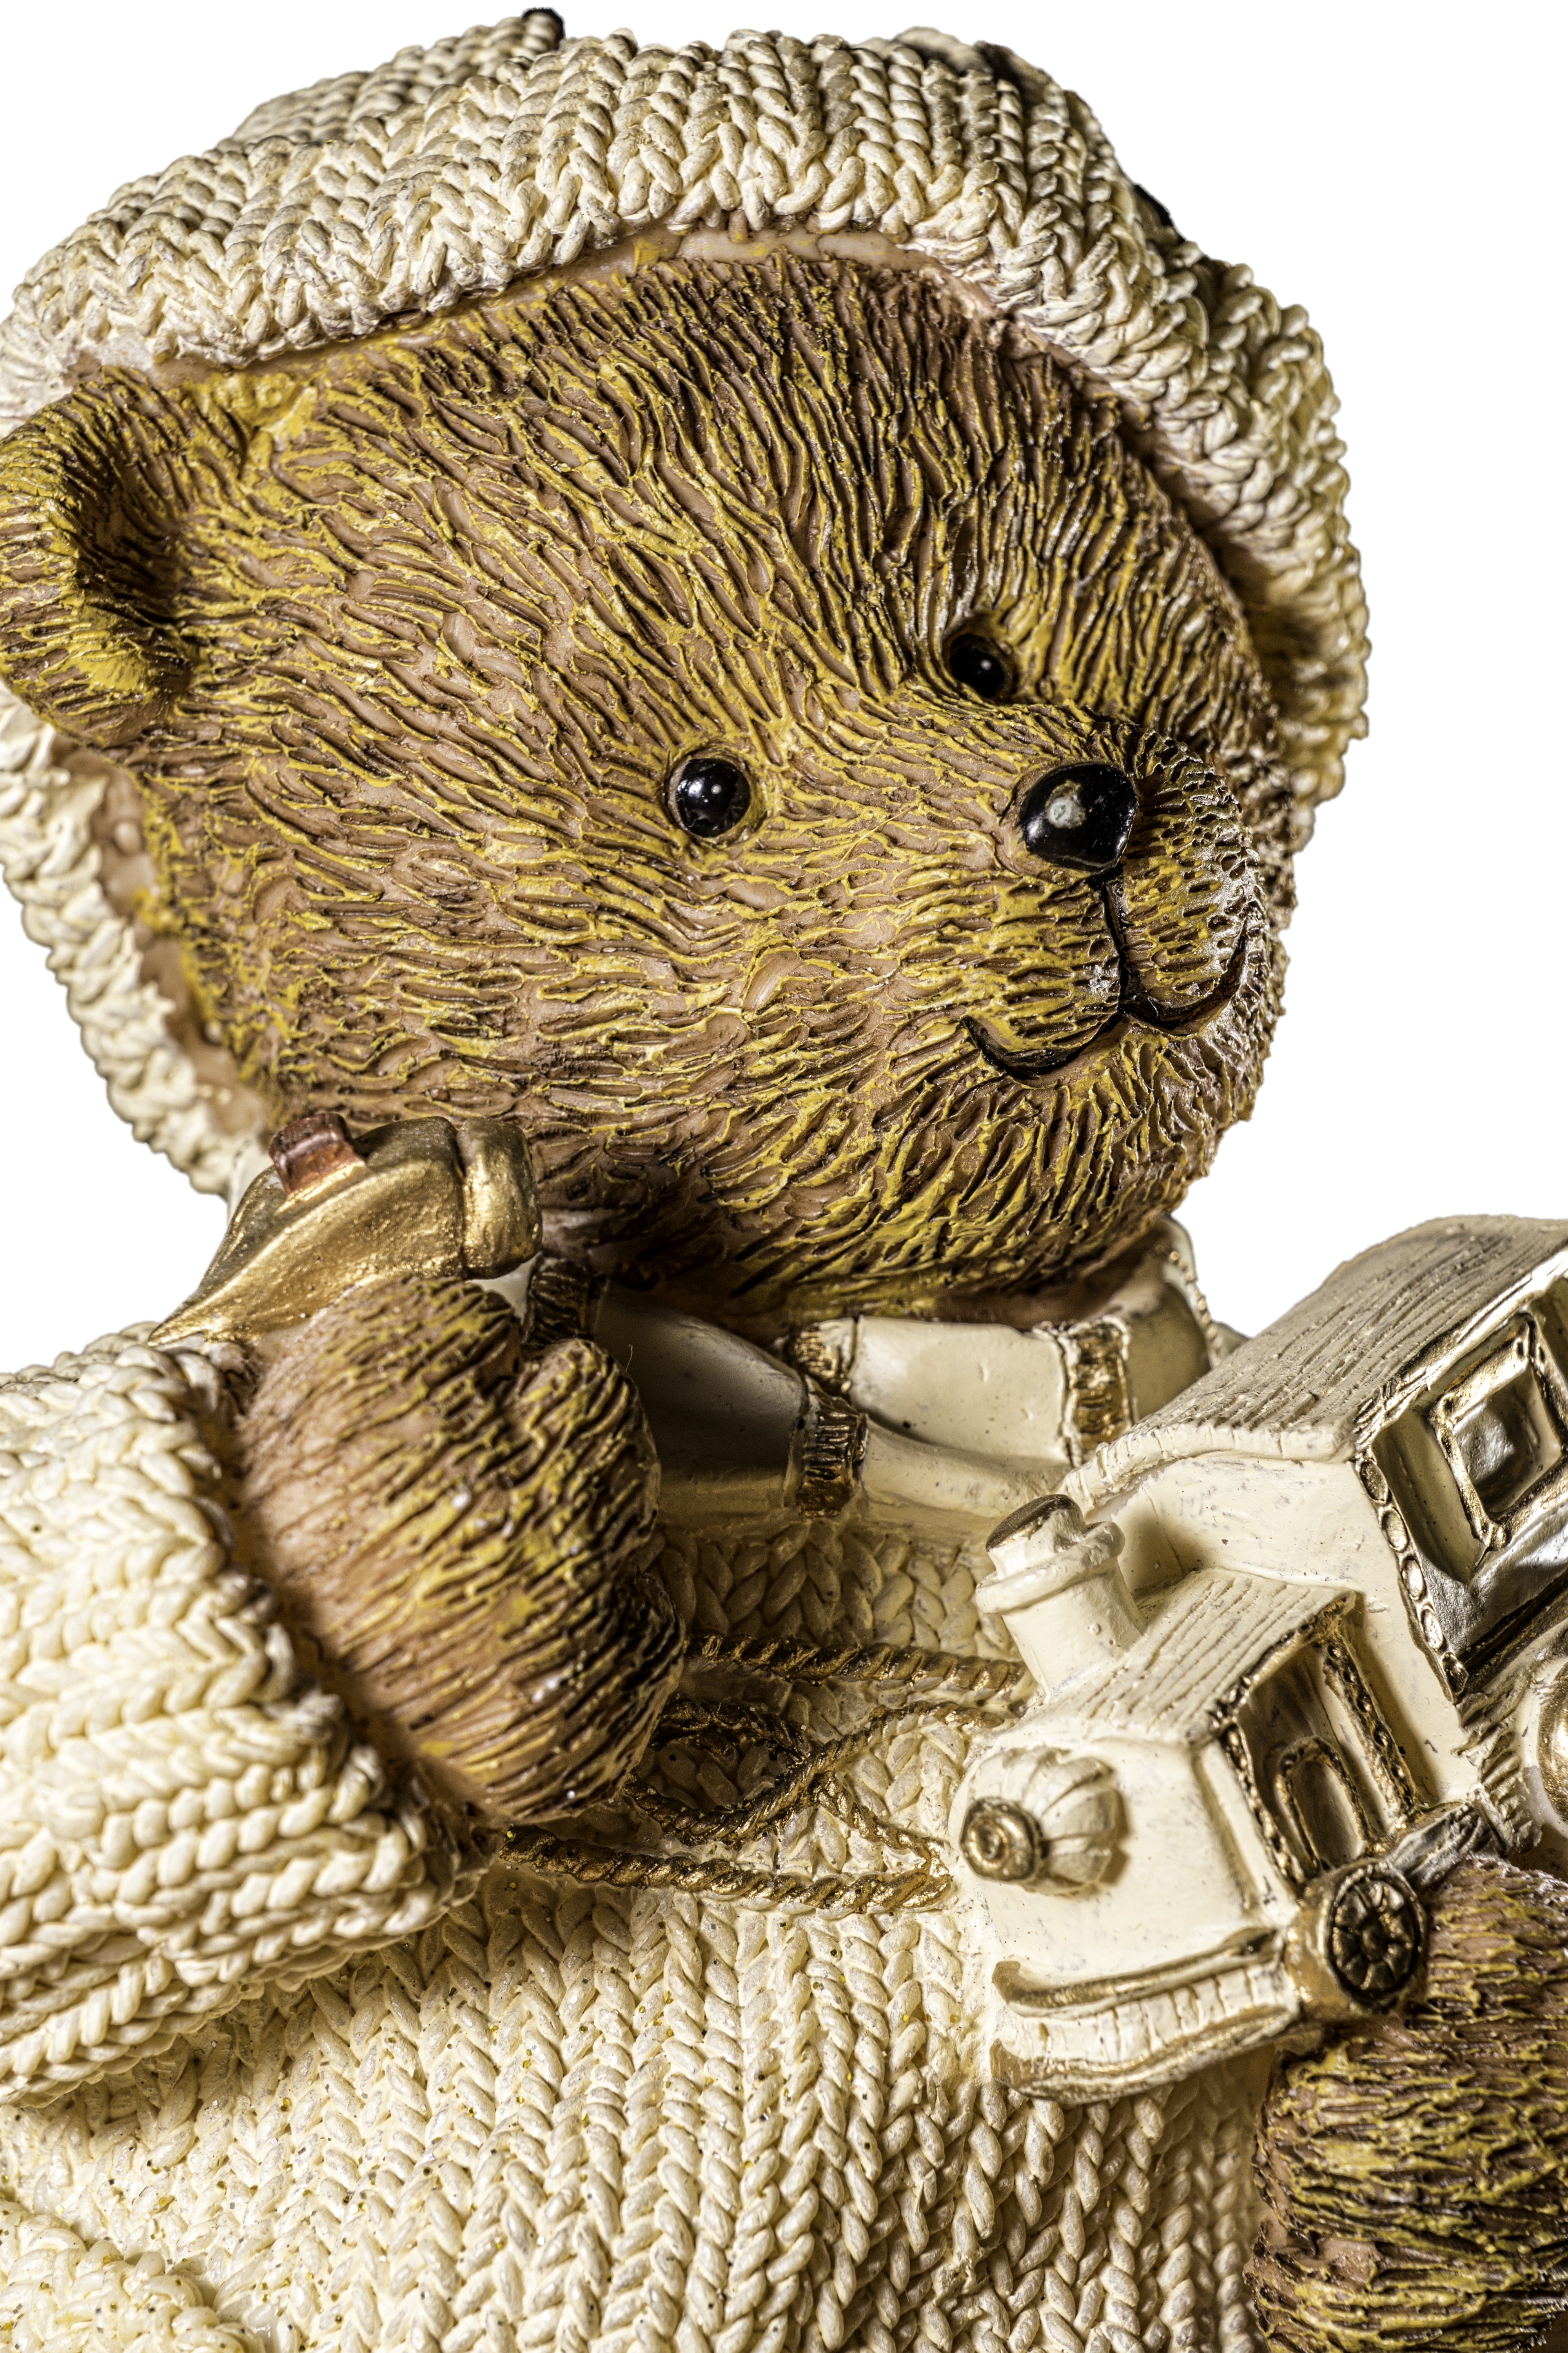
white, bear, decoration, mammal, toy, deco, teddy bear, art, figure, hedgehog, decorative, cropping, erinaceidae